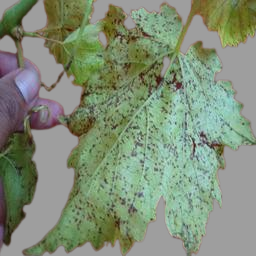
Label: Bacterial Leaf Spot